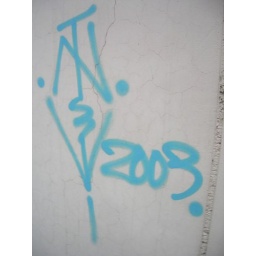
graffiti on a wall in this one street in tainan city, taiwan